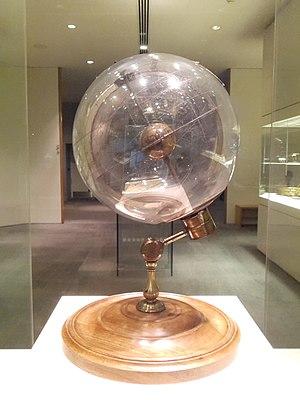
L’histoire du verre remonte à la Préhistoire : en 100 000 av. J.-C., l'obsidienne, un verre volcanique naturel, est déjà taillée par l'homme pour former des pointes de flèches ; les tectites, billes de verre formées par des impacts avec des météorites, servent également de bijoux ; enfin, les fulgurites, petits tubes issus de la fusion du sable atteint par un éclair, sont connus.